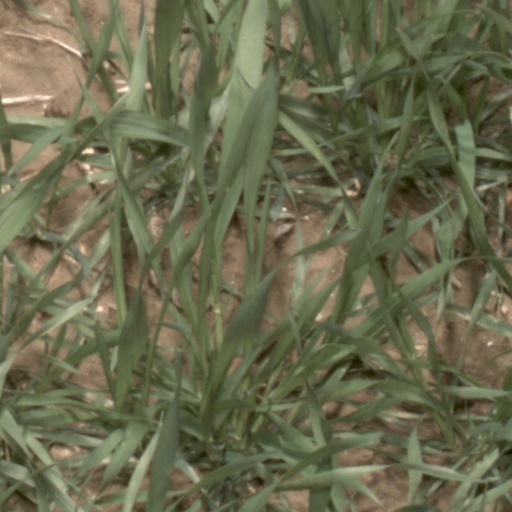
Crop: wheat